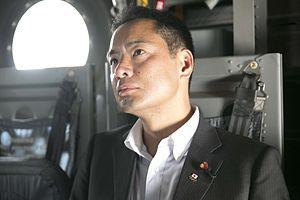
Cette liste des députés de la 48ᵉ législature de la Chambre des représentants du Japon indique les « représentants » ou « député » élus à la Chambre des représentants du Japon à la suite des élections législatives japonaises de 2017.